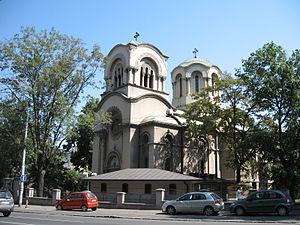
Stari grad, la « vieille ville », est une municipalité de Serbie. Elle figure parmi les 17 municipalités constituant la Ville de Belgrade et elle fait partie des 10 municipalités urbaines qui composent la ville de Belgrade intra muros. Stari grad est la partie la plus centrale et la plus ancienne de la capitale serbe. Au recensement de 2011, elle comptait 48 061 habitants.
Jelisaveta Načić était la première femme architecte en Serbie.
L'architecture de Belgrade présente des constructions très variées, du quartier de Zemun, qui, longtemps sous domination autrichienne, offre l'aspect typique d'une ville d'Europe centrale, jusqu'à l'architecture la plus moderniste, telle qu'on peut la trouver à Novi Beograd. Si la forteresse de Belgrade abrite les édifices les plus anciens de la capitale, en raison des nombreuses destructions que la ville a connues, les bâtiments les plus anciens du centre remontent pour la plupart au XIXᵉ siècle et au XXᵉ siècle.